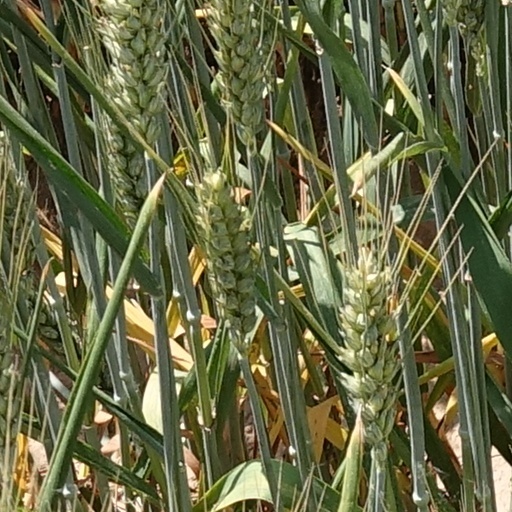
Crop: wheat